Symphony No. 50 (Hovhaness)

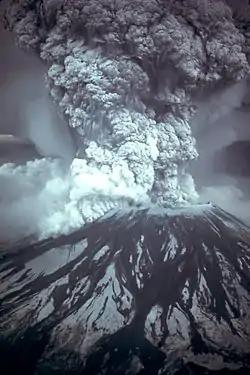
The symphony commemorates the volcano Mount St. Helens, culminating in the events of its 1980 eruption.

Like much of Hovhaness's work, the symphony blends elements of Western music with Eastern scales and melodies.